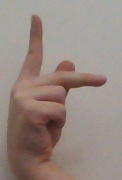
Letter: dha